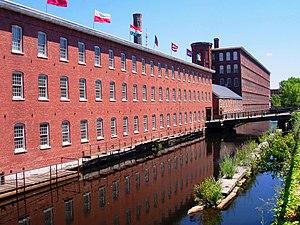
Lowell est une ville située dans le comté de Middlesex dans l'État du Massachusetts aux États-Unis. Lors du recensement de 2010, sa population s’élevait à 106 519 habitants, ce qui en fait la quatrième plus grande ville de l’État. Lowell est le siège de comté avec Cambridge.
La Nouvelle-Angleterre est une région située au Nord-Est des États-Unis. Elle est composée de six États : Maine, Massachusetts, New Hampshire, Vermont, Rhode Island et Connecticut.
Cet article développe l'histoire de l'État américain du Massachusetts.